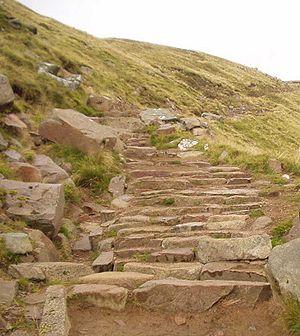
Le Ben Nevis est le point culminant des îles Britanniques avec 1 345 mètres d'altitude. Situé près de Fort William en Écosse, il fait partie des monts Grampians dans les Highlands. Gravi pour la première fois en 1771, il est coiffé par les ruines d'un observatoire construit et utilisé à la fin du XIXᵉ siècle pour effectuer des observations météorologiques qui sont restées très importantes dans la compréhension du climat en Grande-Bretagne. Celui qui sévit au sommet, extrêmement rude, lui vaut d'ailleurs son nom, Nibheis signifiant « malveillant » en gaélique écossais. Un sentier par l'ouest, tracé à la même époque que l'observatoire, constitue toujours l'itinéraire le plus fréquenté par des dizaines de milliers de randonneurs chaque année. Les parois de la montagne sont également très prisées par les alpinistes et grimpeurs. Le Ben Nevis et ses environs font partie de trois aires protégées différentes ; de plus, tout le versant sud et le sommet sont conservés par l'association environnementale John Muir Trust.